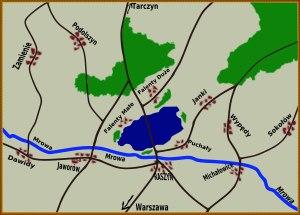
La première bataille de Raszyn a lieu le 19 avril 1809 entre les armées de l'Empire d'Autriche et celles du grand-duché de Varsovie, pendant la Cinquième Coalition. L'armée autrichienne y est défaite.